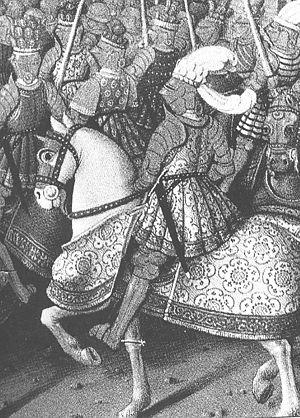
L' histoire de la cavalerie française est l'ensemble des faits historiques qui concernent ou impliquent l' « arme » de la cavalerie dans les armées françaises sous les divers régimes politiques et aux diverses périodes qui marquèrent l'histoire militaire de la France.
La première bataille de Seminara est un épisode de la première guerre d’Italie menée par le roi de France Charles VIII. Elle a eu lieu le 28 juin 1495 près de Seminara, dans le sud en Calabre, entre les forces françaises occupant depuis peu le Sud de l'Italie et une alliance napolitano-aragonaise qui tente de reconquérir la région. Face à la redoutable combinaison de cavalerie lourde et de mercenaires suisses armés de piques, les alliés ne disposaient que de troupes napolitaines de qualité variable et d'un petit corps de soldats espagnols légèrement armés, habitués aux combats contre les Maures d'Espagne. Le résultat a été leur déroute complète, une bonne partie de l'affrontement consistant en mouvements pour leur permettre de s'échapper. Mais bien qu'il s'agisse d'une victoire française décisive, elle n'a pas empêché l'expulsion des Français du Sud de l'Italie.